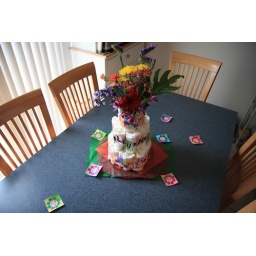
The final version. The flowers on the table have Aylynn's face as the center. Fresh flowers in the top...it was fun to do!